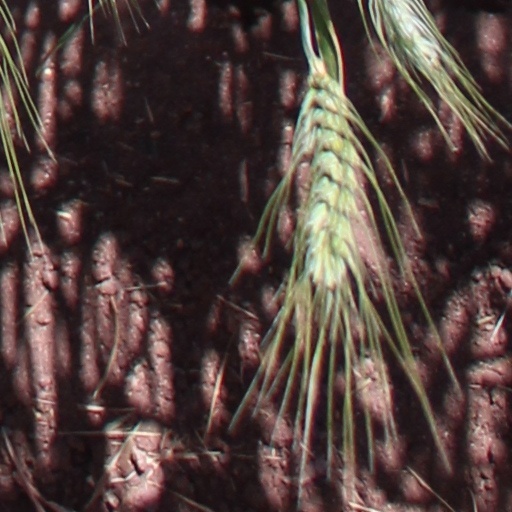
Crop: wheat